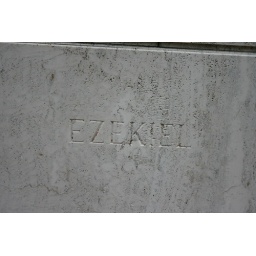
Names under each person standing on the slab of marble.